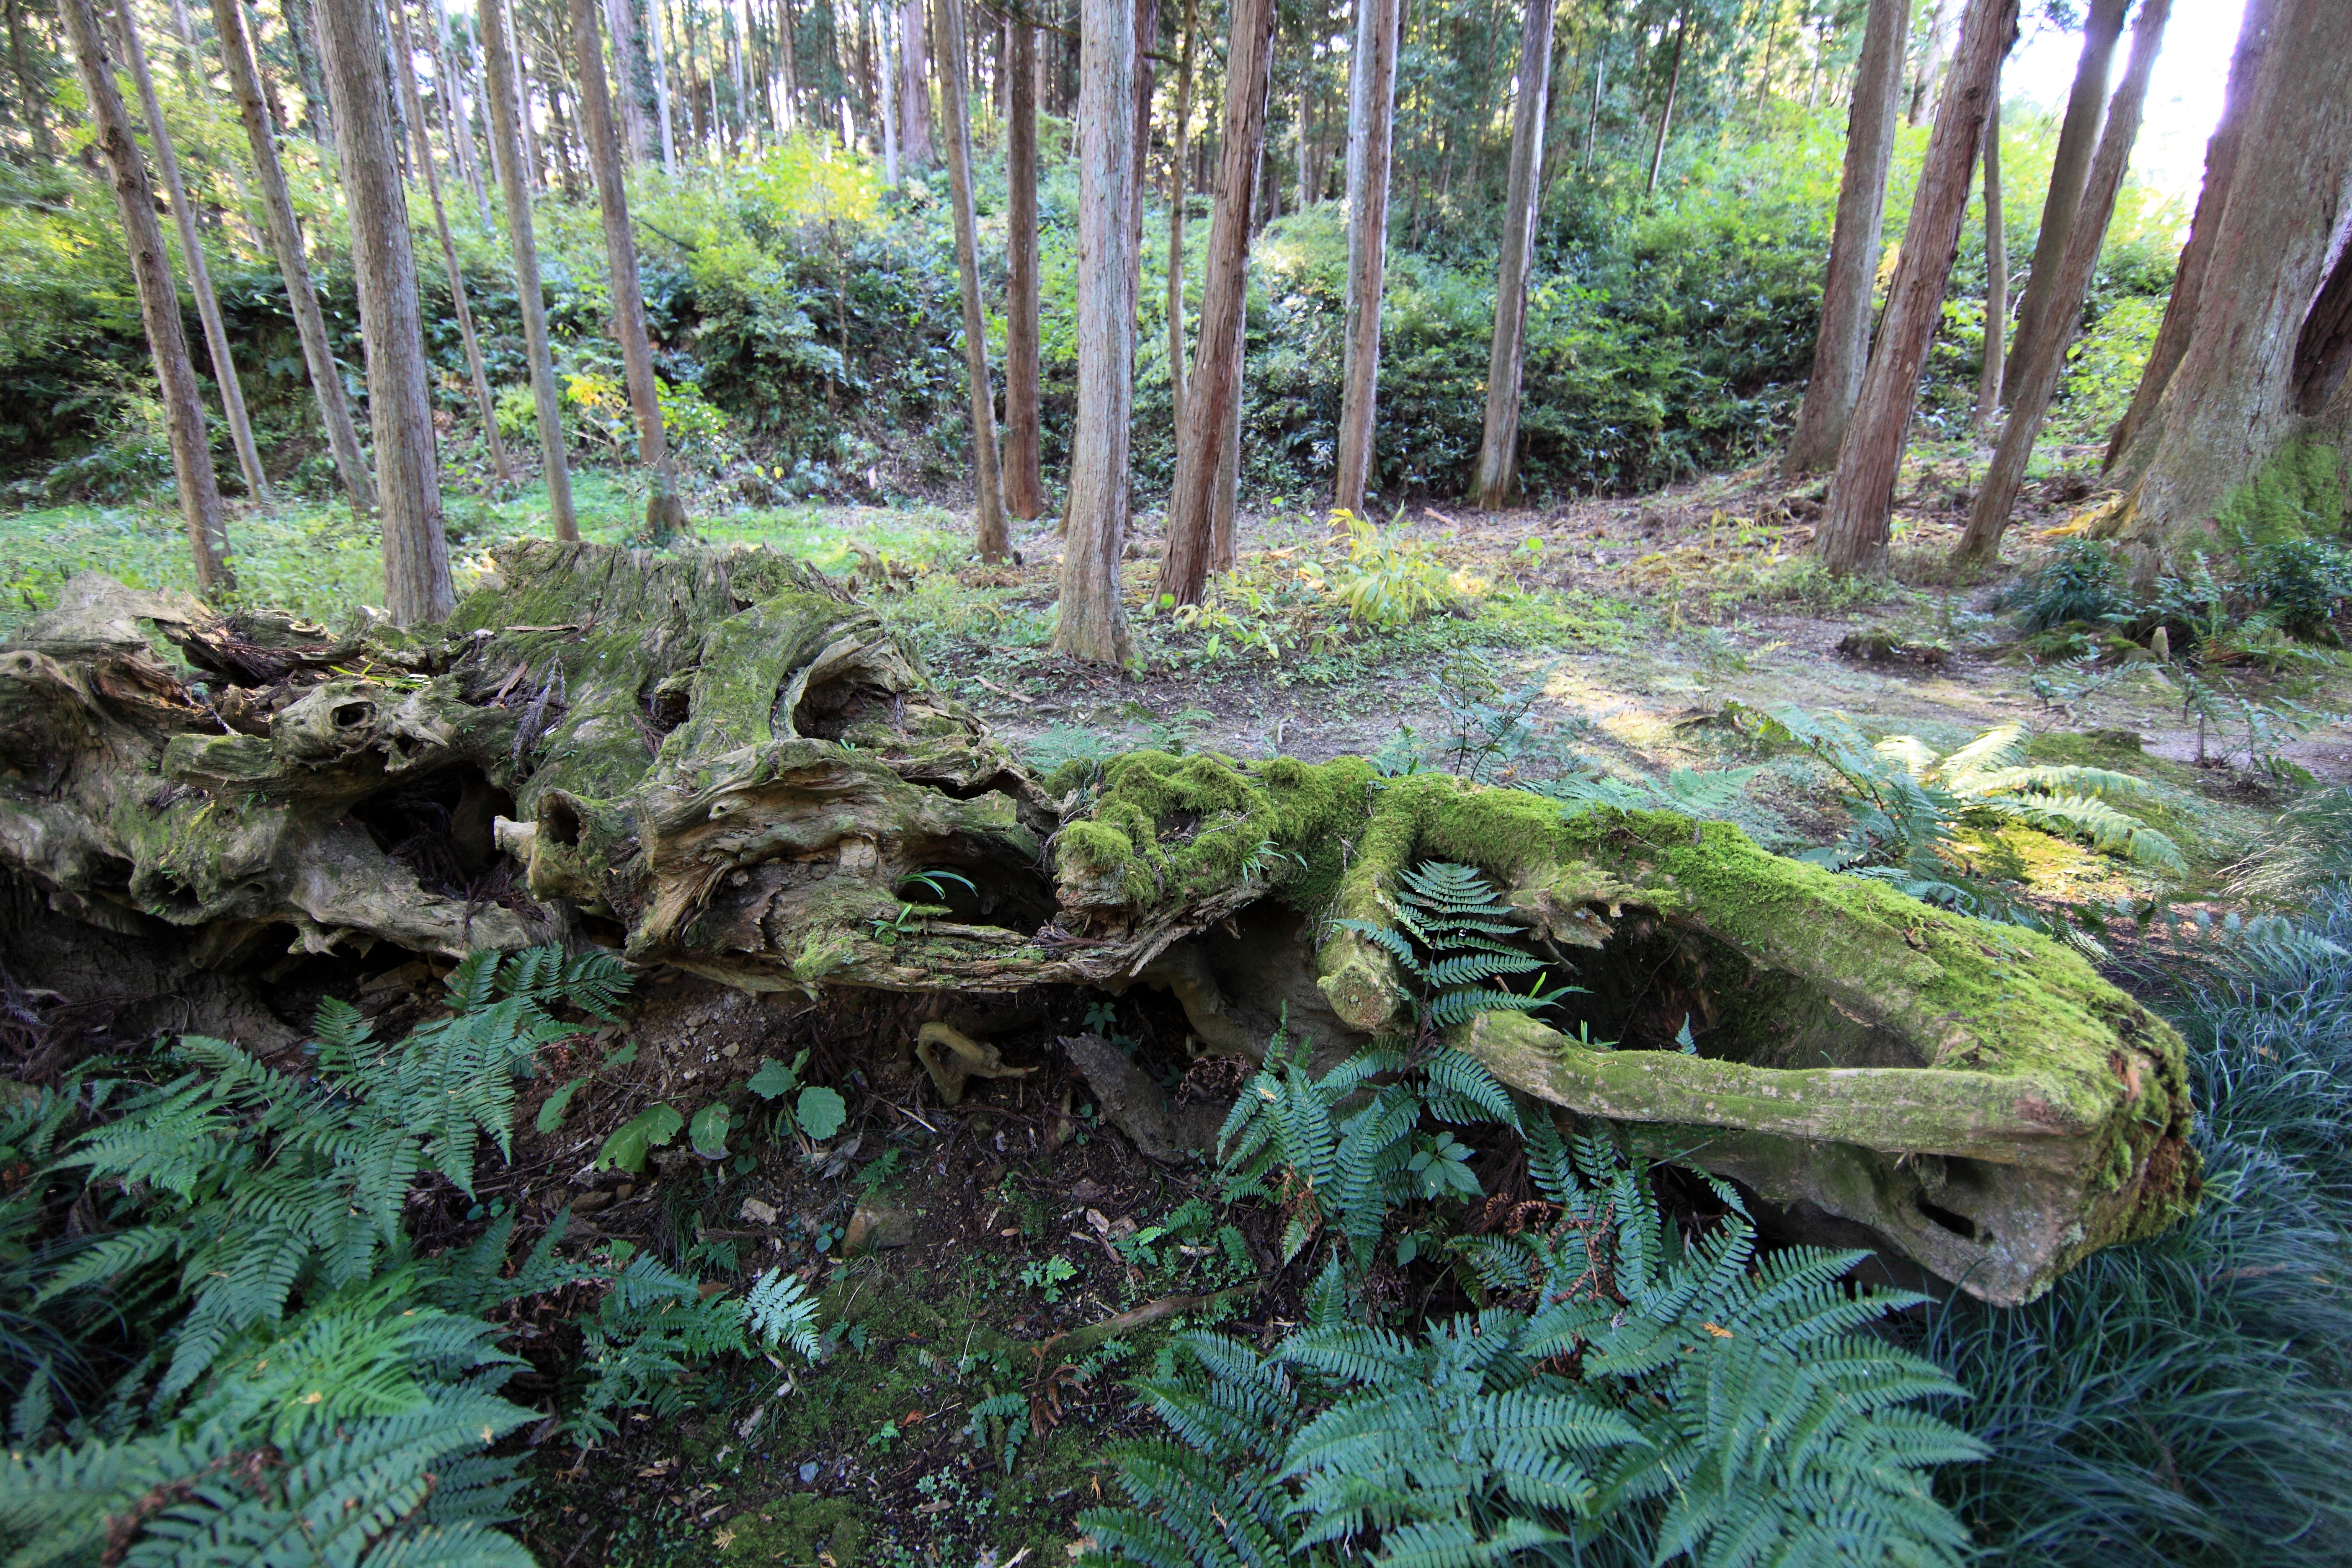
tree, forest, swamp, wilderness, plant, moss, pond, stream, green, high, jungle, garden, rainforest, wetland, 5d, hires, woodland, habitat, markii, ecosystem, hi, res, resolution, ibaraki, hitachiohta, seizansoh, biome, old growth forest, natural environment